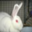
Label: rabbit